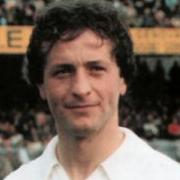
Age: 21